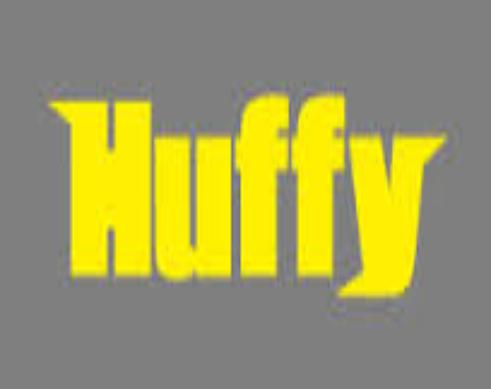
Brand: huffy
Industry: Transportation